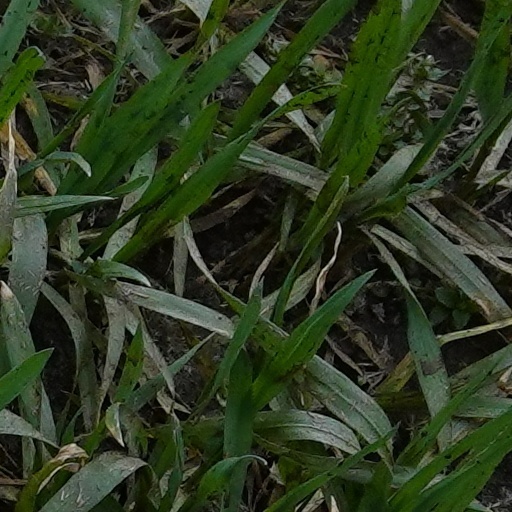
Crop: wheat